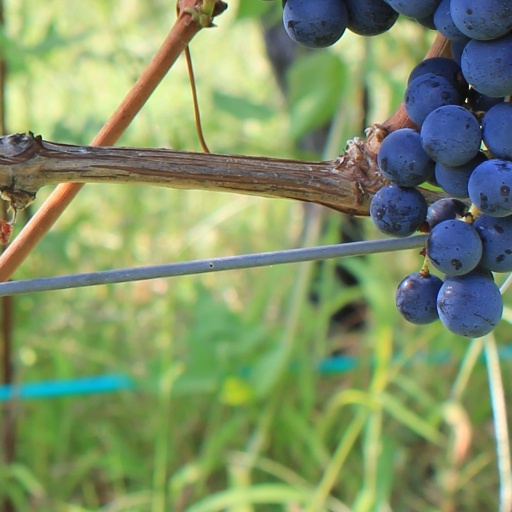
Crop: grape